Outline of the United Kingdom

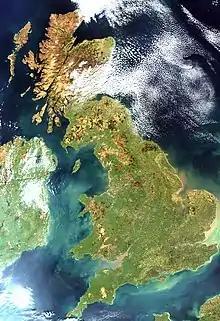
Satellite image of the United Kingdom

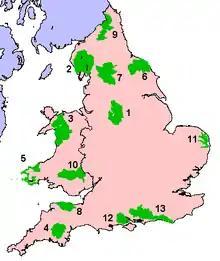
Thirteen areas are designated as national parks in England and Wales.

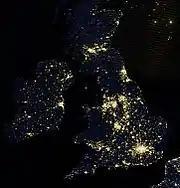
NASA VIIRS <a href="https%3A//www.flickr.com/photos/gsfc/sets/72157630762779432">image

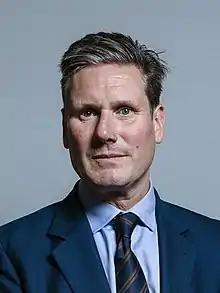
Keir Starmer is the current UK Prime Minister.

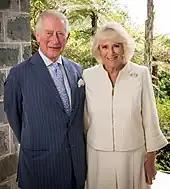
King Charles III and Queen Camilla of the United Kingdom, the present monarch and his consort

Foreign relations of the United Kingdom